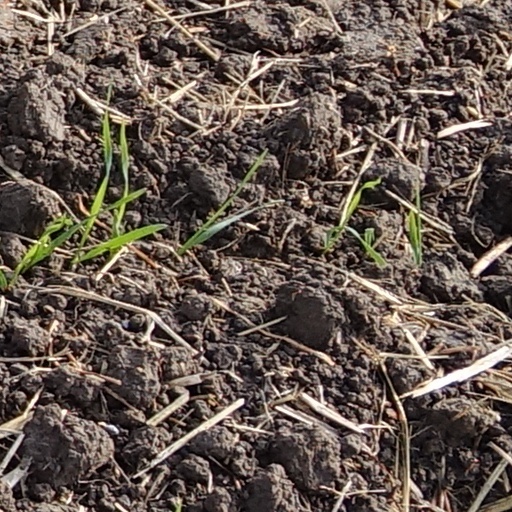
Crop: wheat